Wenecja Castle

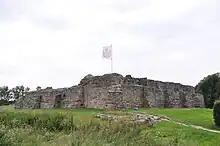
Wenecja Castle ruin

Wenecja Castle is a castle located in Wenecja, Kuyavian-Pomeranian Voivodeship, Poland. It dates back to the 14th century.